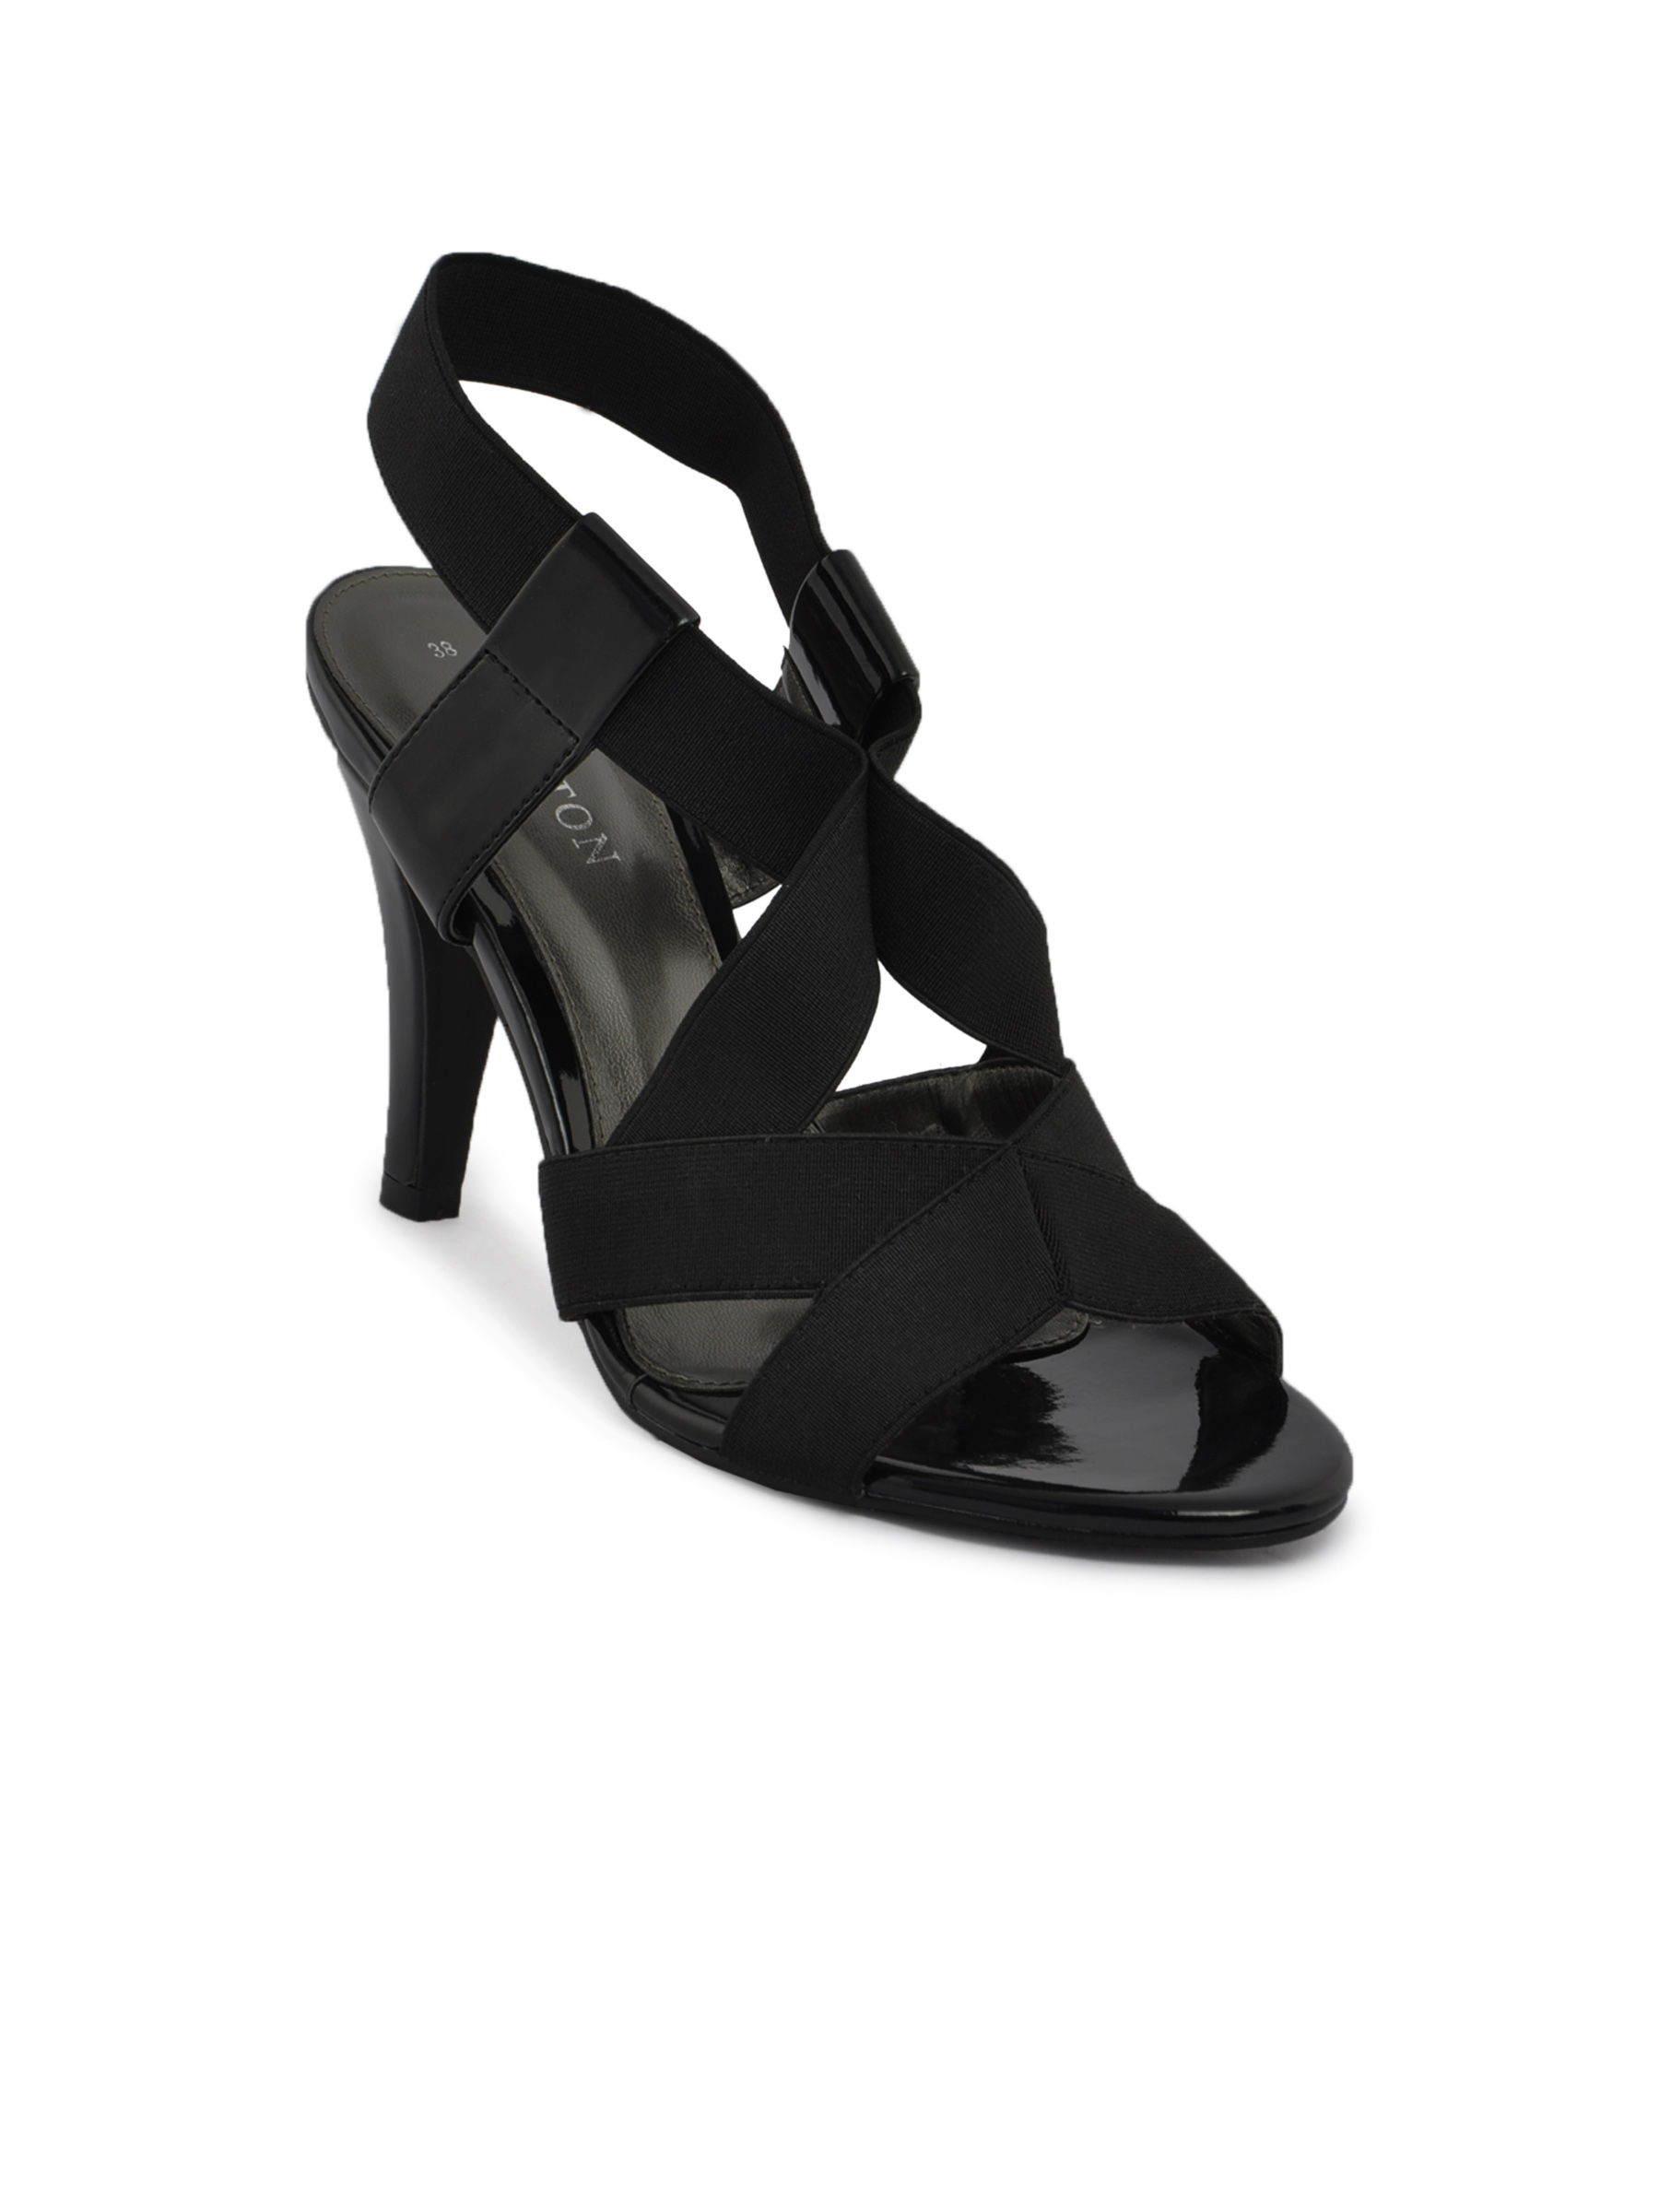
Carlton London Women Classy Black Sandals
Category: Footwear / Shoes / Flats
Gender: Women
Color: Black
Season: Summer 2011
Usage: Casual